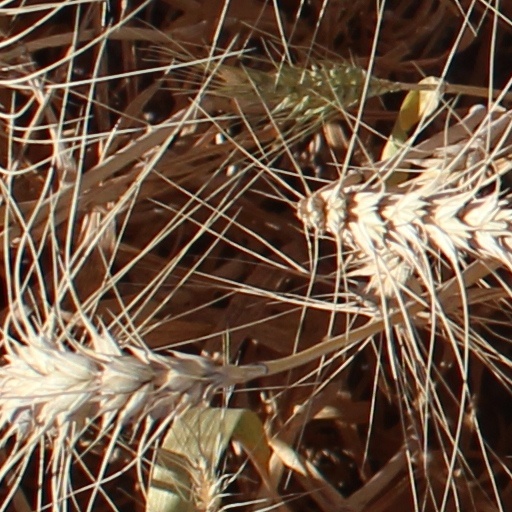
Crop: wheat